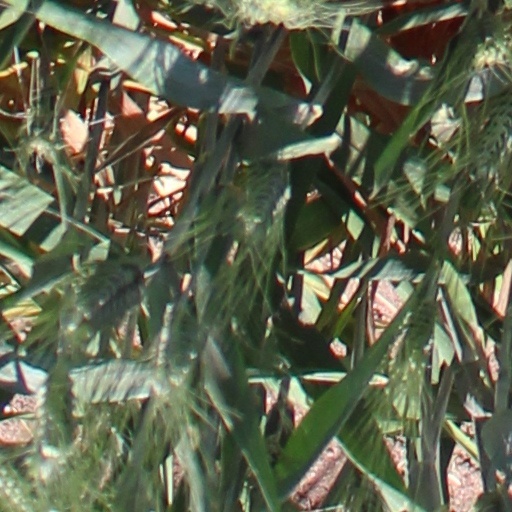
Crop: wheat